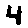
Label: 4